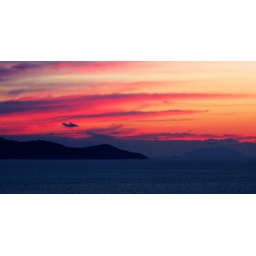
Trying to show the red sky over the islands of Giglio and Montecristo .